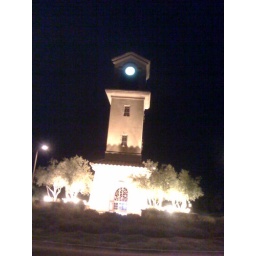
Cache by the clock tower